Jose Daniel Gemy

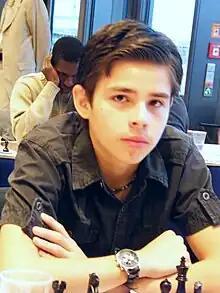
Gemy at the 38th Chess Olympiad in Dresden, 2008

Jose Daniel Gemy (born 11 September 1992) is a Bolivian chess International Master since 2012, and a FIDE Master since 2010. He is ranked second in Bolivia.